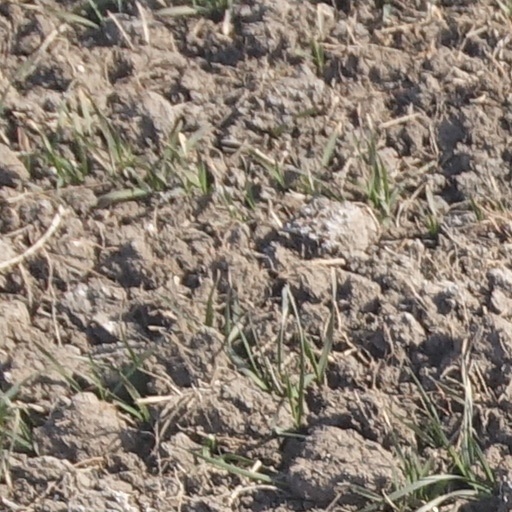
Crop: wheat